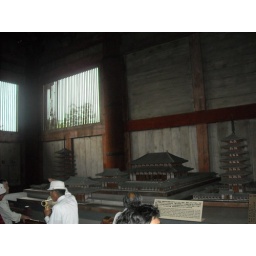
The largest wooden building in the world, housing a massive statue of Buddha.